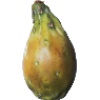
Label: cactus_fruit